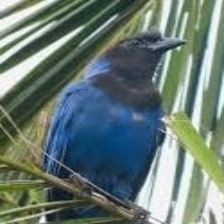
Species: AZURE JAY
Scientific name: CYANOCORAX CAERULEUS
ImageNet parent category: jay